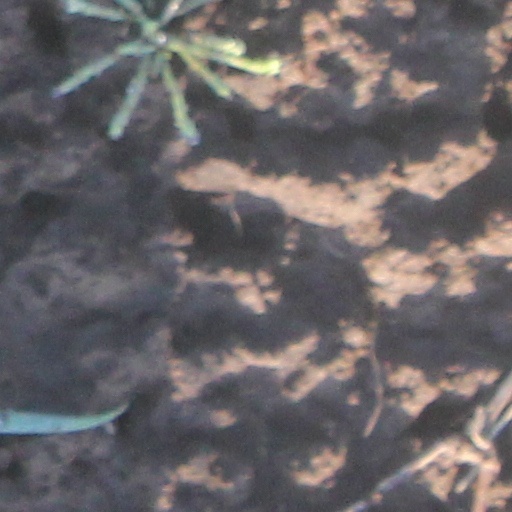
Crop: wheat